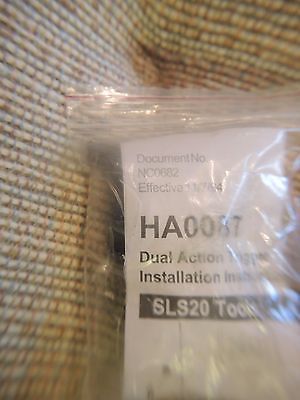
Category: stapler